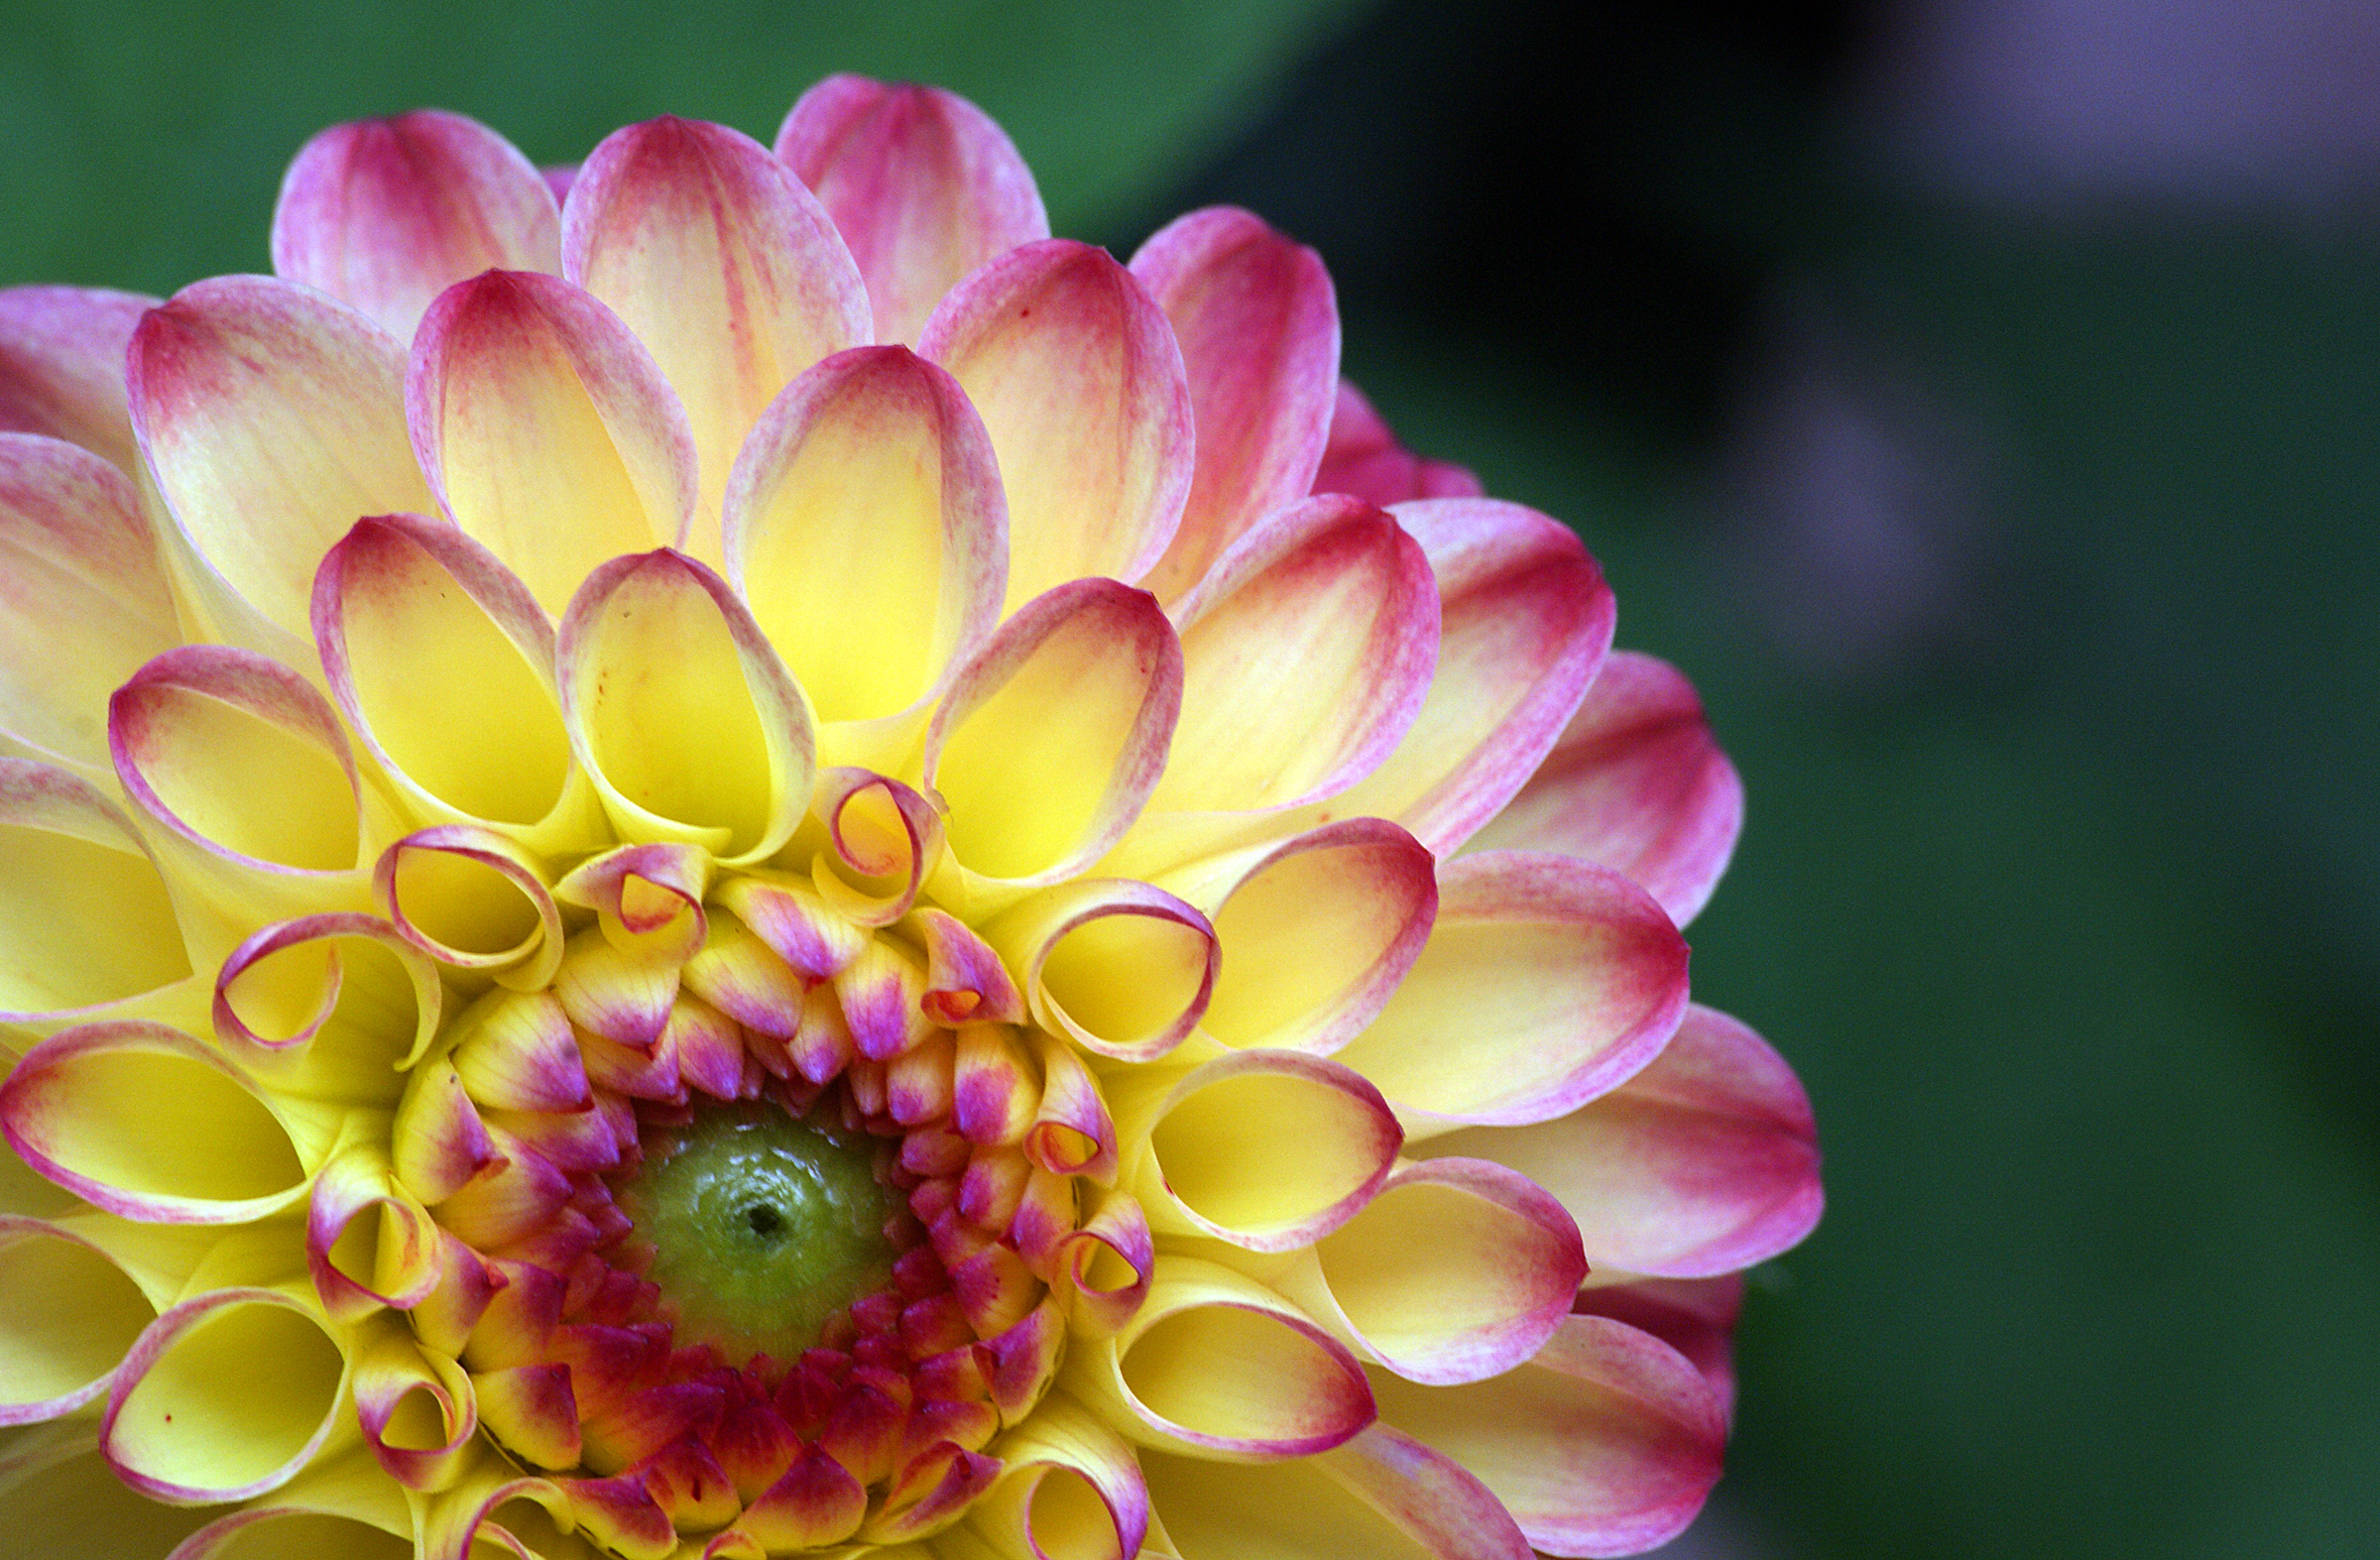
blossom, plant, photography, flower, petal, daisy, botany, yellow, pink, flora, close up, dahlia, dahlias, macro photography, flowering plant, daisy family, annual plant, plant stem, land plant